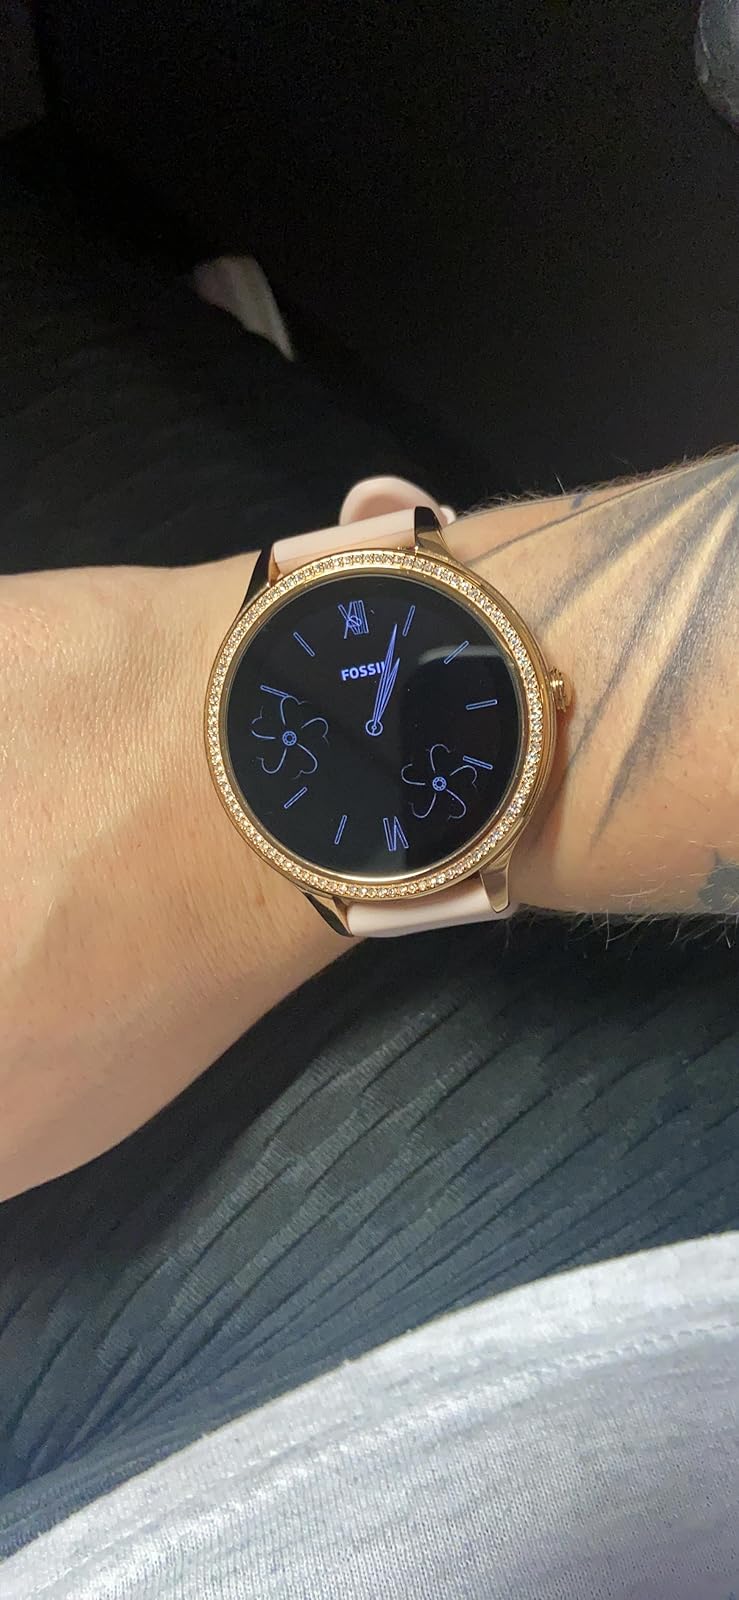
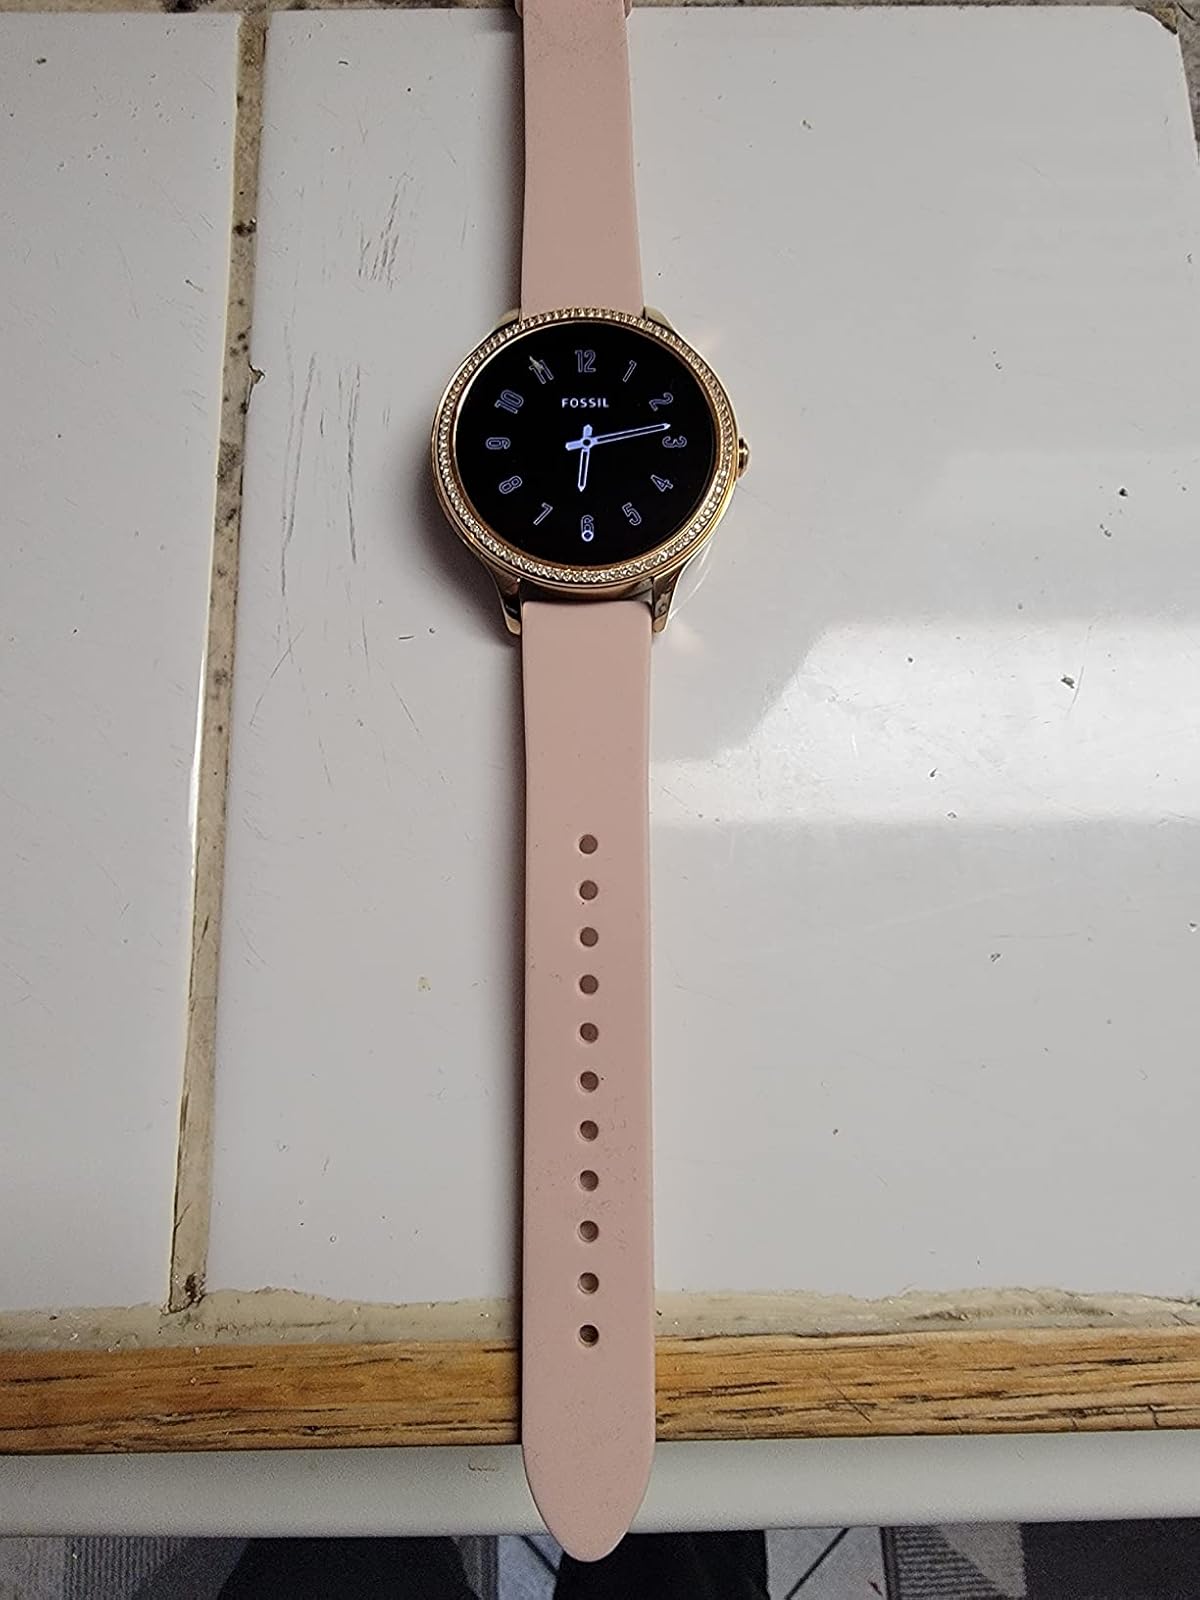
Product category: smartwatch
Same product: yes